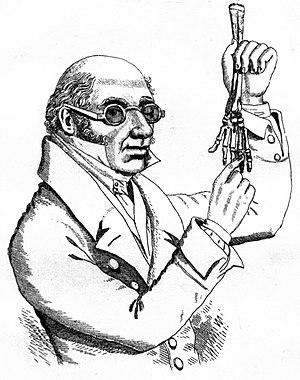
Les Passagers anglais est un roman épistolaire britannique de Matthew Kneale, traduit en français par Georges-Michel Sarotte et publié en France en 2002.
Robert Knox, né le 4 septembre 1791 à Édimbourg et mort le 20 décembre 1862 à Londres, est un médecin, anatomiste, naturaliste et voyageur britannique.